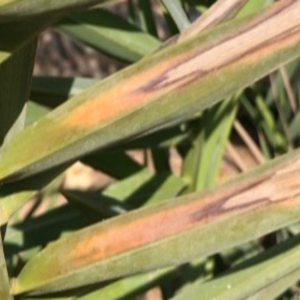
Label: Leaf Spots